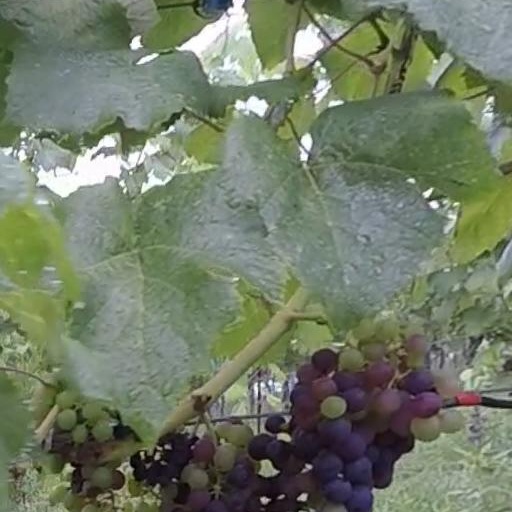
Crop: grape